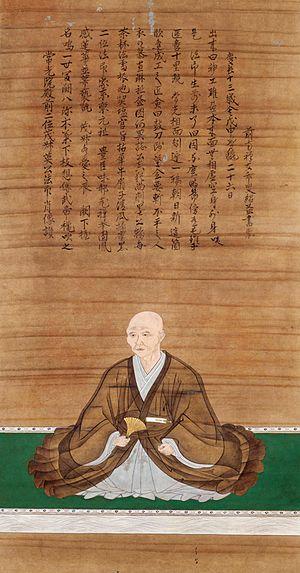
Kinoshita Iesada est un samouraï de l'époque Sengoku et du début de l'époque d'Edo. Son nom de famille signifie « Sous l'arbre ». Son beau-frère est le général qui deviendra connu sous le nom Toyotomi Hideyoshi.